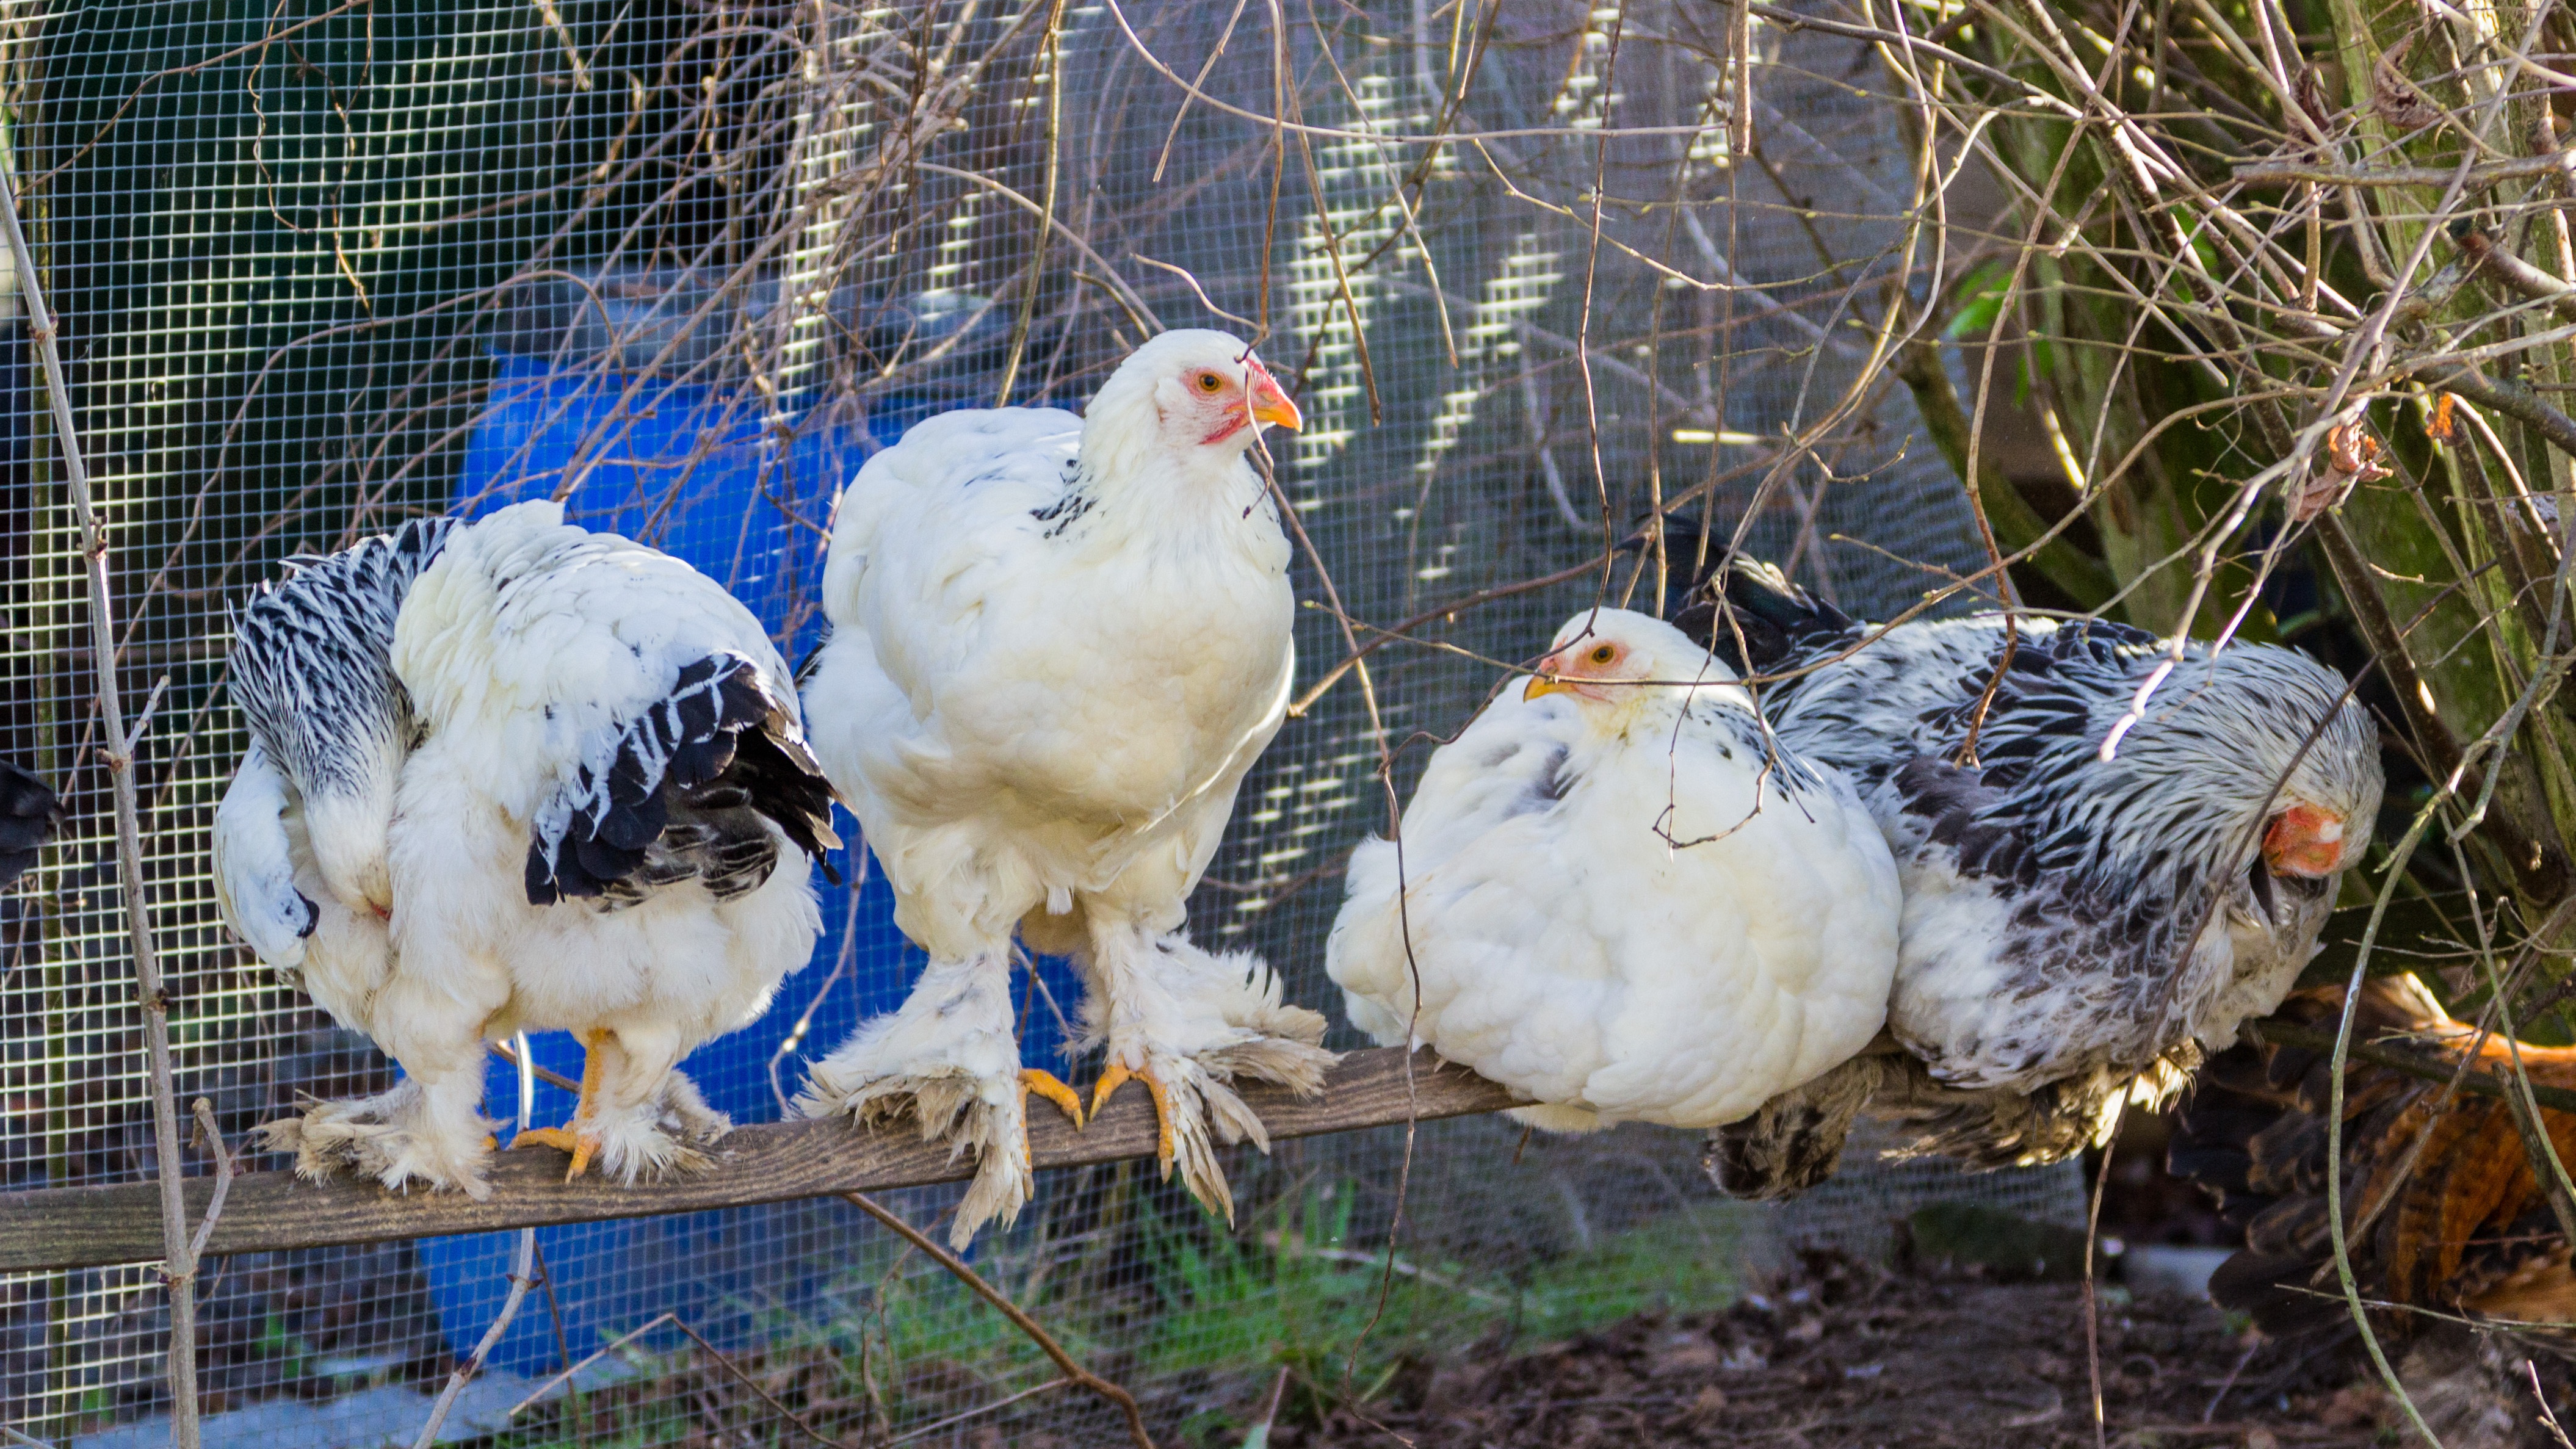
bird, farm, animal, wildlife, agriculture, chicken, fowl, fauna, poultry, galliformes, rod, vertebrate, bill, wildlife photography, chickens, animal husbandry, free range, breed chicken, brahma chicken